The Sword of Doom

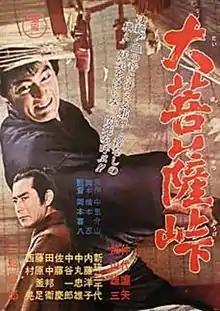
Theatrical release poster

The Sword of Doom, known in Japan as , is a 1966 Japanese "jidaigeki" film directed by Kihachi Okamoto and starring Tatsuya Nakadai. It is based on the serial novel of the same title by Kaizan Nakazato.